Catfish

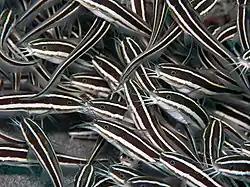
A sting from the striped eel catfish, "Plotosus lineatus", may be fatal. These are juveniles

All catfish other than members of the Malapteruridae (electric catfish), possess a strong, hollow, bony, leading spine-like ray on their dorsal and pectoral fins. As a defense, these spines may be locked into place so that they stick outwards, enabling them to inflict severe wounds. In numerous catfish species, these fin rays can be used to deliver a stinging protein if the fish is irritated; as many as half of all catfish species may be venomous in this fashion, making the Siluriformes overwhelmingly the vertebrate order with the largest number of venomous species. This venom is produced by glandular cells in the epidermal tissue covering the spines. In members of the family Plotosidae and of the genus "Heteropneustes", this protein is so potent it may hospitalize humans who receive a sting; in "Plotosus lineatus", the stings can be lethal. The dorsal- and pectoral-fin spines are two of the most conspicuous features of siluriforms, and differ from those in other fish groups. Despite the widespread use of the spines for taxonomic and phylogenetic studies the fields have struggled to effectively use the information due to a lack of consistency in the nomenclature, with a general standard for the descriptive anatomy of catfish spines proposed in 2022 to try and resolve this problem.